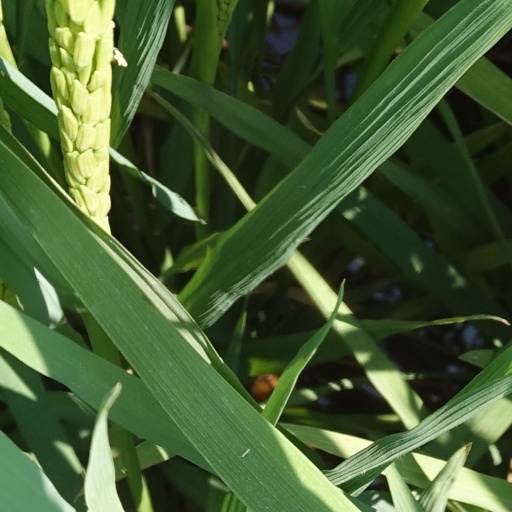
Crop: rice